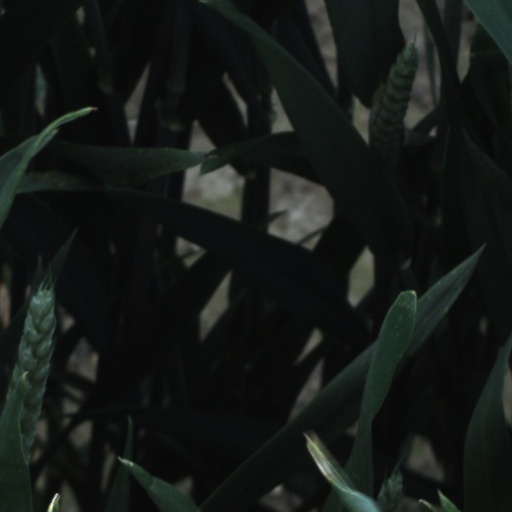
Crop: wheat